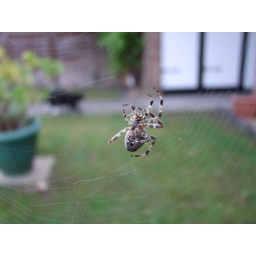
Busy Common Garden Spider with large black and white cat lurking in the background.